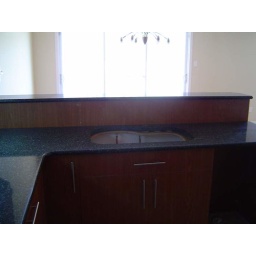
The view from the kitchen - sink and tap not in yet